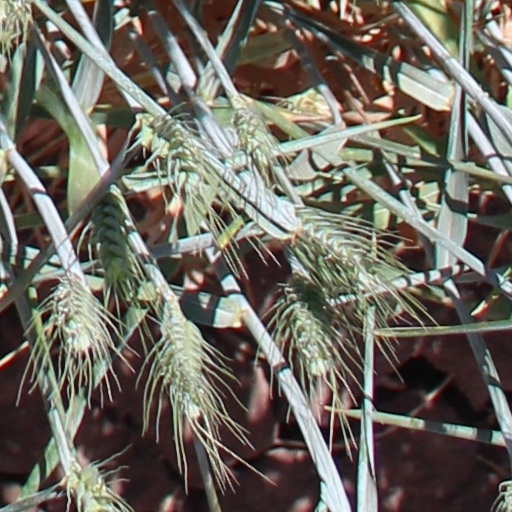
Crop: wheat